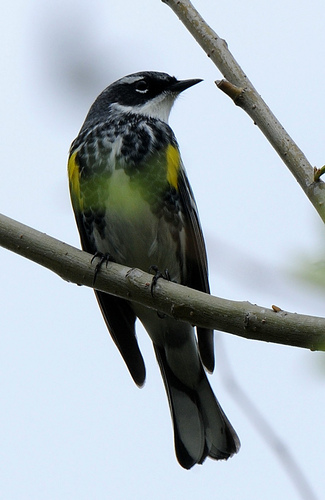
the bird has a green breast and belly and a small black bill.
the bird has a white and black chest pattern, a white throat, black cheek patch and orange sides.
a pointed billed bird with black stripe over its eyes and on its breast, white belly and a distinct yellow patch on each of its sides.
fascinating green and black belly on this bird. a black and white nape on this very determined looking bird. a white malar strip compliments this exquisite birda medium sized yellow, white, black bird with a small black beak.
this is a black and white bird with a green breast, yellow sides, and a white throat.
a colorful bird with white throat, black crown and grey belly and the bill is short and pointed
this particular bird has a belly that is gray and yellow black spots
this bird has short black bill that is pointed, and a green belly.
this bird is black with white and has a very short beak.
Species: Myrtle Warbler